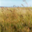
Label: plain